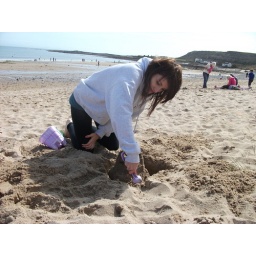
Bethan building castles in the sand